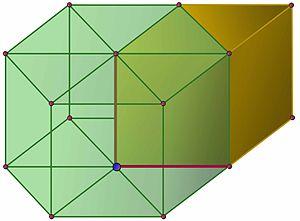
Structure d'un réseau hexagonal, le domaine fondamental construit à l'aide des vecteurs de normes minimales est illustré.
En mathématiques, un réseau d'un espace euclidien est un sous-groupe discret de l’espace, de rang fini n. Par exemple, les vecteurs de Rⁿ à coordonnées entières dans une base forment un réseau de Rⁿ. Cette notion permet de décrire mathématiquement des maillages, comme celui correspondant à la figure 1.